Ferrari F2012

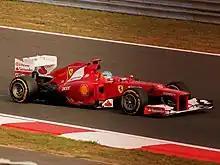
Fernando Alonso at the Korean Grand Prix

Despite the car's significant lack of performance (being the third best car of the grid marginally ahead of Lotus and far from the top four on the first stages of the race), Alonso did manage to mount a challenge for the title until the last race held in Interlagos. Vettel was leading the championship by 13 points, but when he was spun around and ended up in last position at the start of the race, title hopes were high for Alonso. However, Vettel recovered to sixth by the end of the race, and Alonso's second-place finish meant he missed out on the title by 3 points.